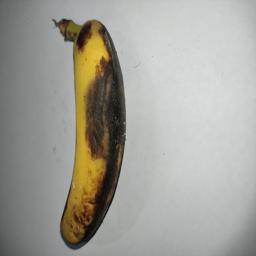
Banana variety: Sagor Kola